GWR No. 36

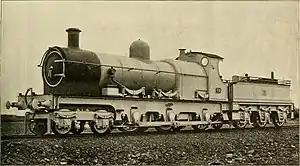
Works photo of No. 36

GWR No. 36 was a prototype 4-6-0 steam locomotive constructed at Swindon Works for the Great Western Railway in 1896, the first 4-6-0 ever built for the GWR and one of the first in Britain. It was designed by William Dean and le Fleming comments that "the design is unusual and entirely Dean of the later period, including the only large boiler ever built entirely to his ideas."